Lazarus (rapper)

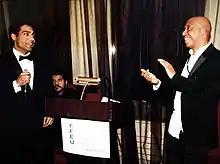
Lazarus receiving a standing ovation from Russell Simmons in March 2013

In 2013, Lazarus signed to Russell Simmons' YouTube multi-channel network All Def Digital and in 2014 he released the single "Open Heart Surgery" featuring D12's rapper Bizarre. It won the award for "Song of the Year" at the 12th Underground Music Awards in New York City. Lazarus then released his single "Underdog" featuring Royce da 5'9" in July 2015. The track was introduced by Chuck D of Public Enemy. In October 2015, he opened up for Ludacris at his concert in Dallas, Texas. He was also featured on the song "Raw As It Gets" from D12's 2015 mixtape "Devil's Night". The mixtape was introduced by Eminem and promoted by Shady Records.